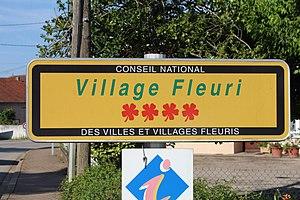
Panneau village fleuri à Vonnas.
Vonnas est une commune française située dans le département de l'Ain, en région Auvergne-Rhône-Alpes, au sud de la Bresse savoyarde et non loin de la Dombes. Elle appartient au canton dont elle est le chef-lieu.